Wilmington YMCA (Wilmington, Delaware)

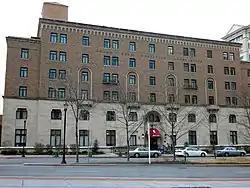
Central YMCA Wilmington, January 2010

Wilmington YMCA, also known as Wilmington Central YMCA or just Central YMCA, is a historic YMCA building located in Wilmington, New Castle County, Delaware. It was built in 1929, and is a six-story, red brick and Indiana limestone building in a Spanish Colonial Revival style. It consists of a center six-story, nine-bay main block flanked by five-story, one-bay wings, setback slightly from the main facade.